Florcita Motuda

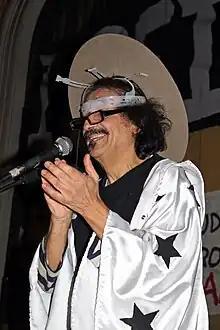
Florcita Motuda in 2011 with his characteristic cape and antennae.

He was one of the founders of the Humanist Party. He actively participated in television programs as a representative of Humanism and of the opposition to the military dictatorship. This was reflected in his musical career, as he released a cassette titled "La Fiesta del NO!!!", in reference to the "NO" option during the national plebescite of 1988.